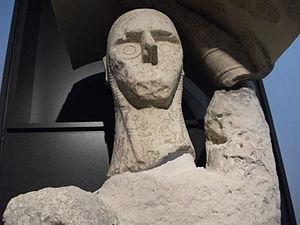
Les géants de Mont-Prama sont des statues en grès remontant à la période de l'histoire sarde dite de la culture nuragique. Découverts en 1974 par un agriculteur dans l'ouest de la Sardaigne, les fragments des statues ont été exhumés dans la localité de Mont'e Prama, sur le territoire de la commune de Cabras, dans la péninsule du Sinis une région de la province d'Oristano en Italie. D'une hauteur de 2 mètres à 2,5 mètres, elles auraient été taillées au plus tôt vers le Xᵉ siècle av. J.-C., même si cette datation fait débat, en particulier du fait de l'imprécision des premières fouilles. Les circonstances de leur destruction ne sont pas éclaircies et sont parfois mises en relation avec la prise de contrôle de la Sardaigne par les Carthaginois.